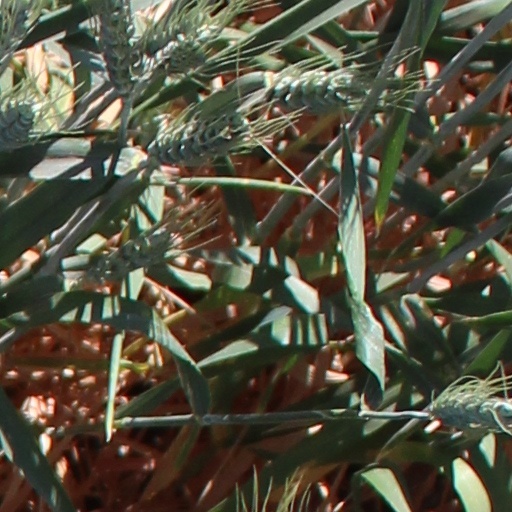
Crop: wheat